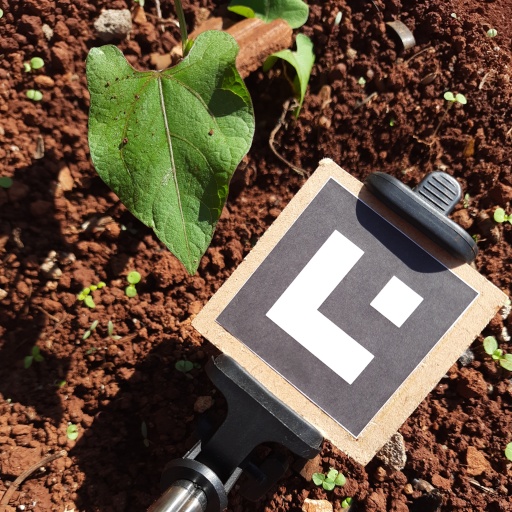
Observations: wavy surface, no eating holes, with water drops, with soild dust, under sunlight